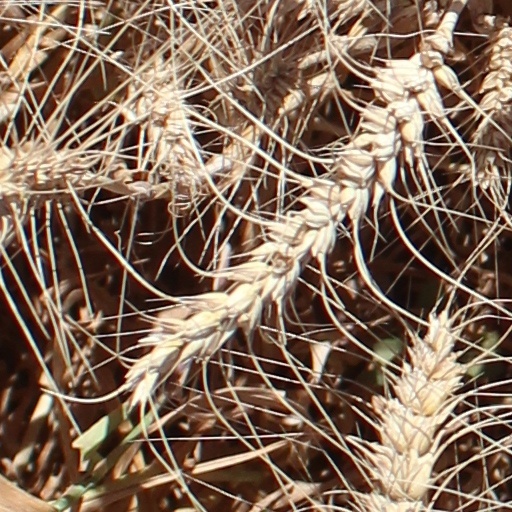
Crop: wheat